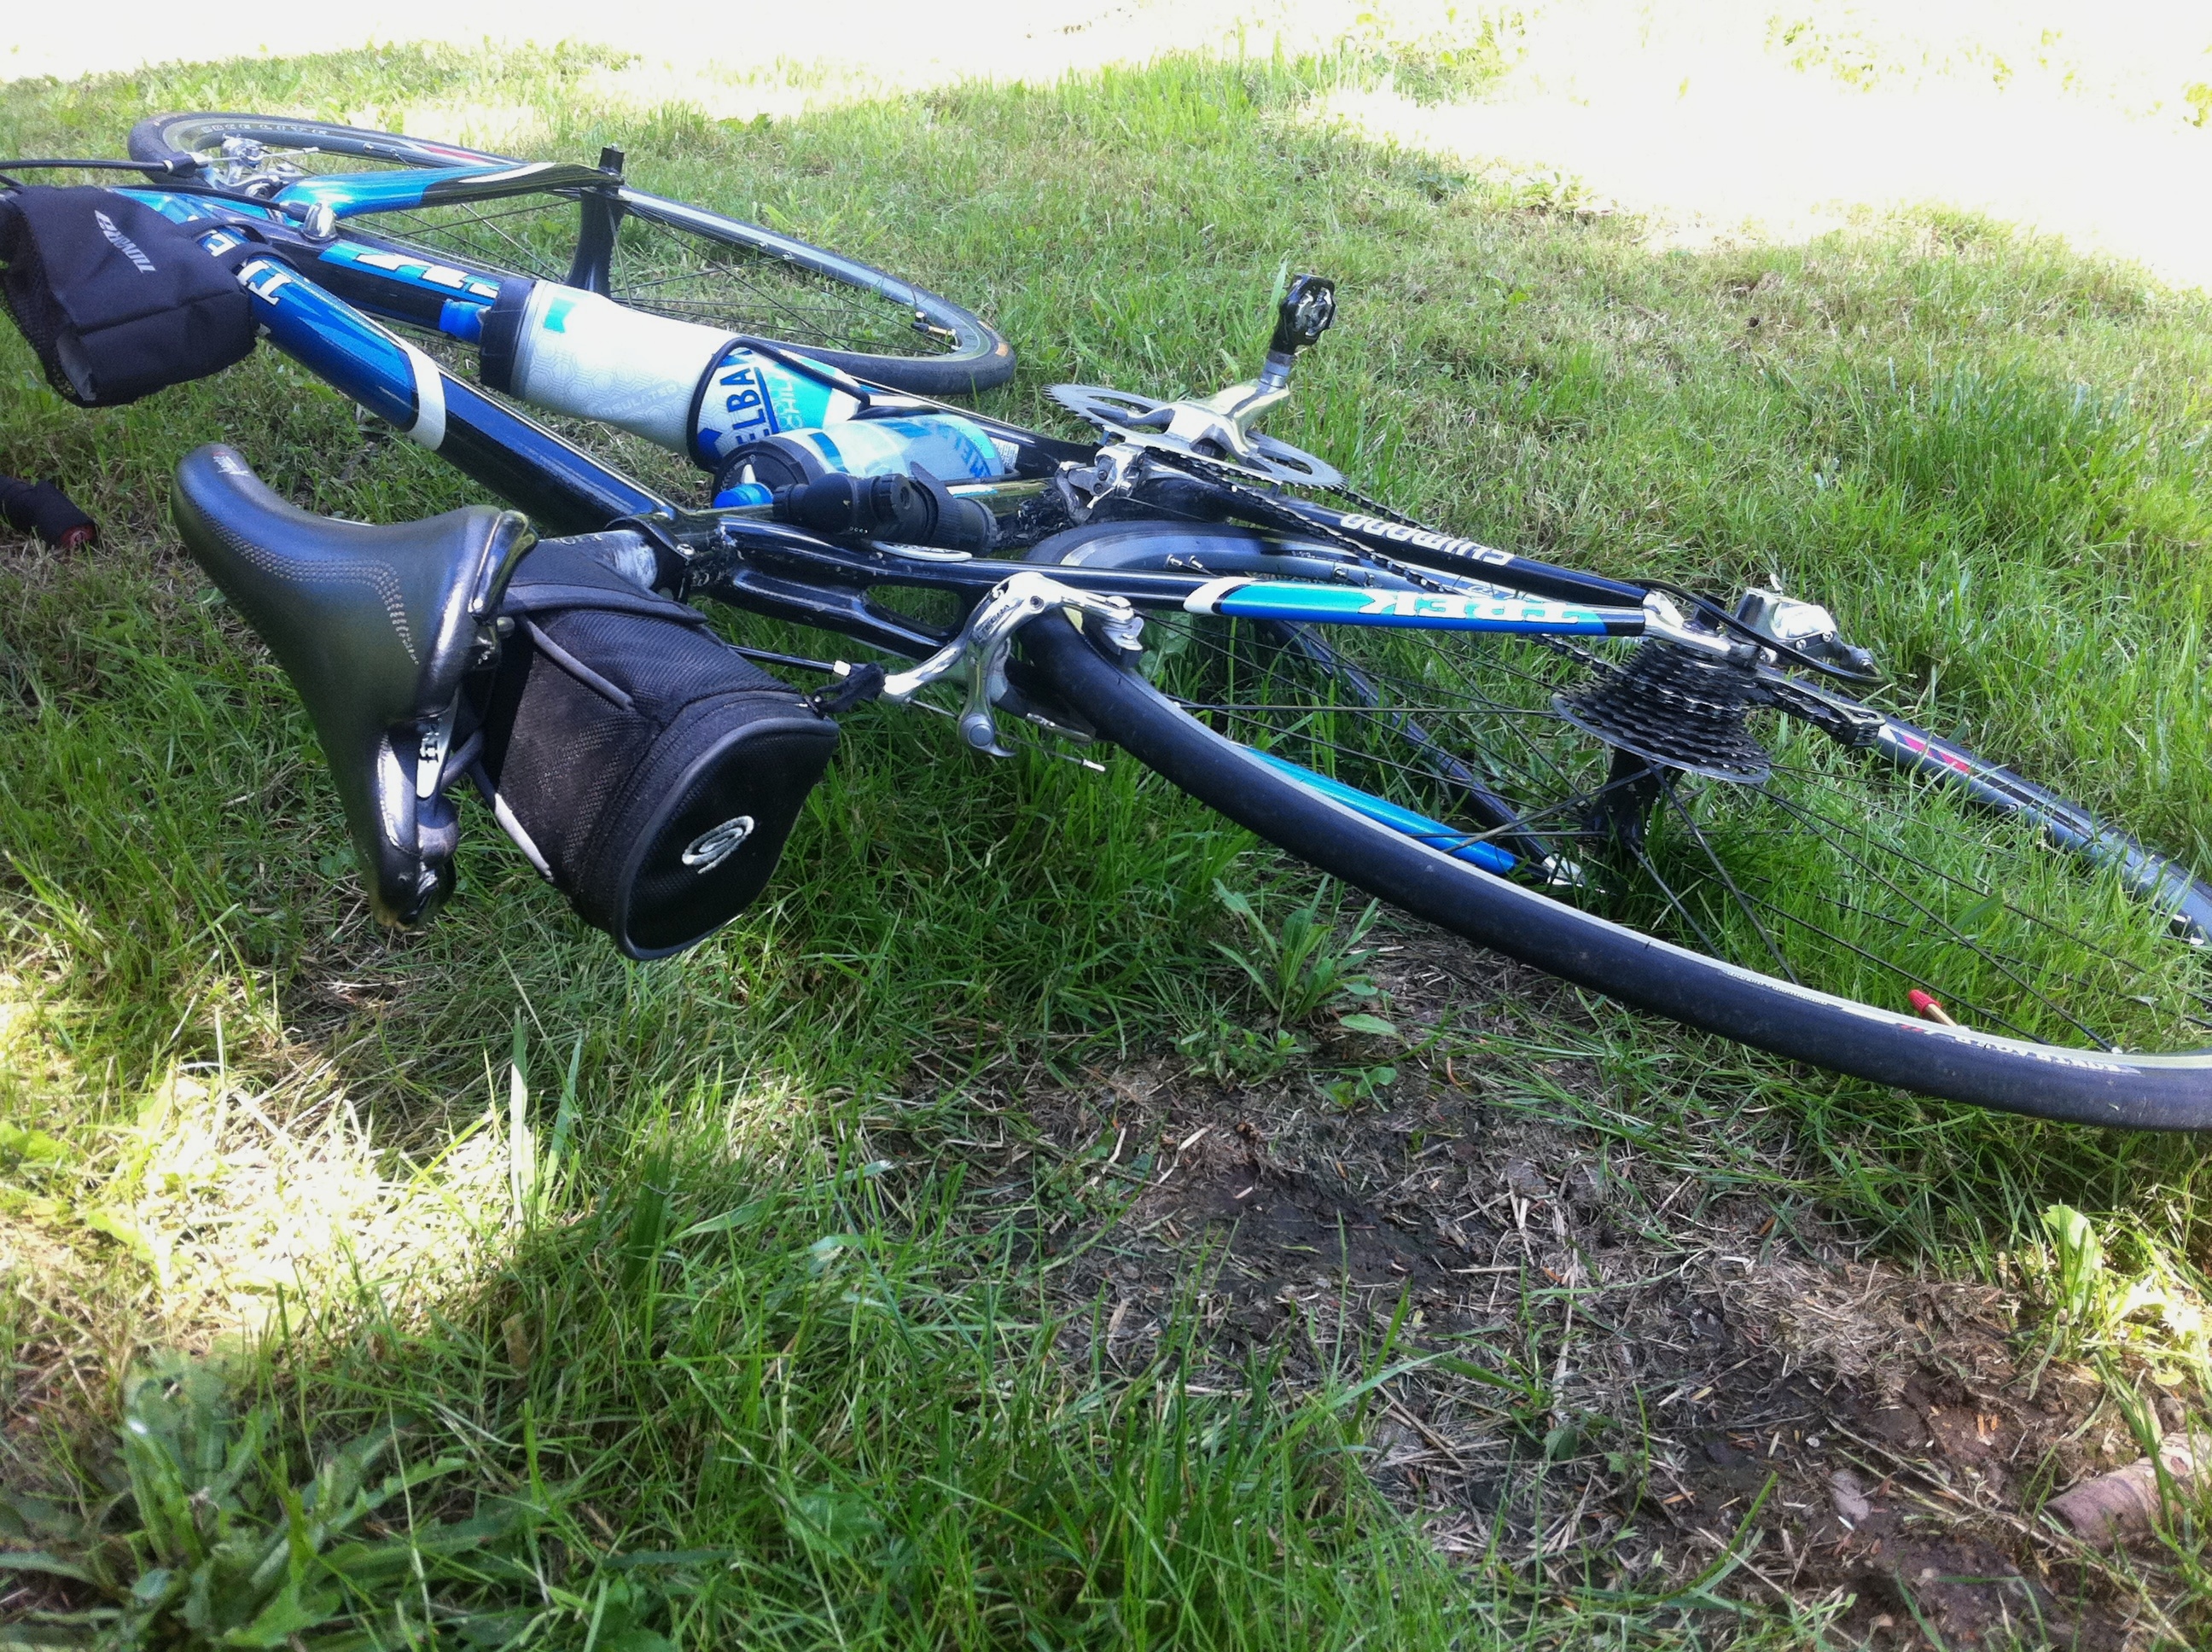
wheel, bicycle, vehicle, sports equipment, mountain bike, washington, boating, odyssey, freeride, automotive exterior